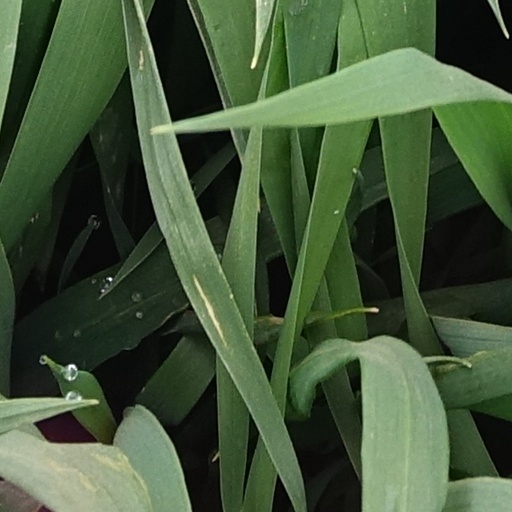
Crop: wheat